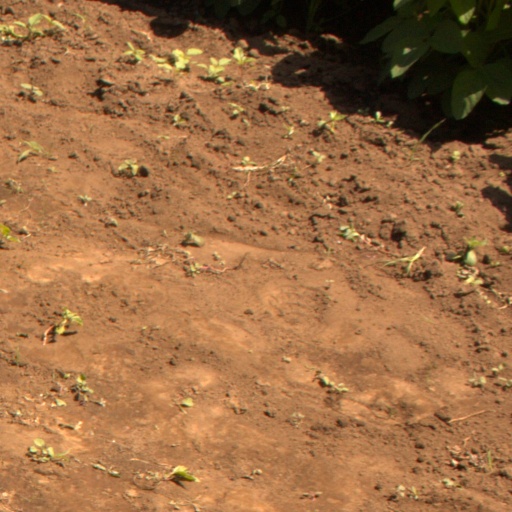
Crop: soybean